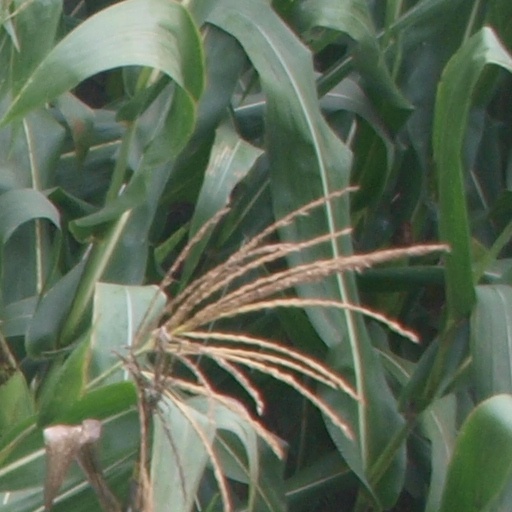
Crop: maize; corn